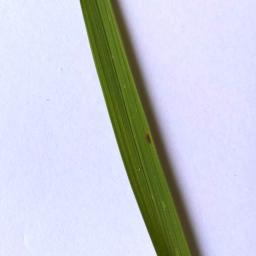
Label: Rice___Brown_Spot